Thrissur

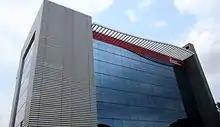
South Indian Bank headquarters in Thrissur City

The city is a hub for the Ayurvedic drug-manufacturing industry. Out of the 850 ayurvedic drug-manufacturing companies in Kerala, about 150, including some of the largest in the state like Oushadhi, Vaidyaratnam Oushadhasala, KP Namboodiris, are located in and around the city. Thrissur Ayurveda Cluster, another initiative by a group of Ayurvedic manufacturers of Thrissur, has developed a cluster in KINFRA Park in Koratty in Thrissur District.